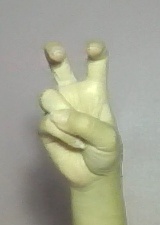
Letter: toot